Zindagi Kitni Haseen Hay

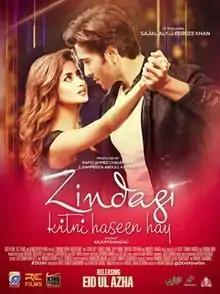
Theatrical release poster

(ZKHH) is a 2016 Pakistani romantic drama film directed by Anjum Shahzad, written by Abdul Khaliq Khan while produced by Rafiq Ahmed Choudhary, Fahmeeda Abdul Khaliq, Kamran Siddiqui and Jahanzaib Quadir while under the banner of Geo Films. The film's cast included Pakistani television stars Sajal Ali and Feroze Khan in lead roles. It is the third project to feature Sajal Ali opposite Feroze Khan after blockbuster drama serials Chup Raho and Gul e Rana. The film was distributed by Geo Films on Eid ul Adha 2016. The film was the remake of the 1979 American film "Kramer vs. Kramer".